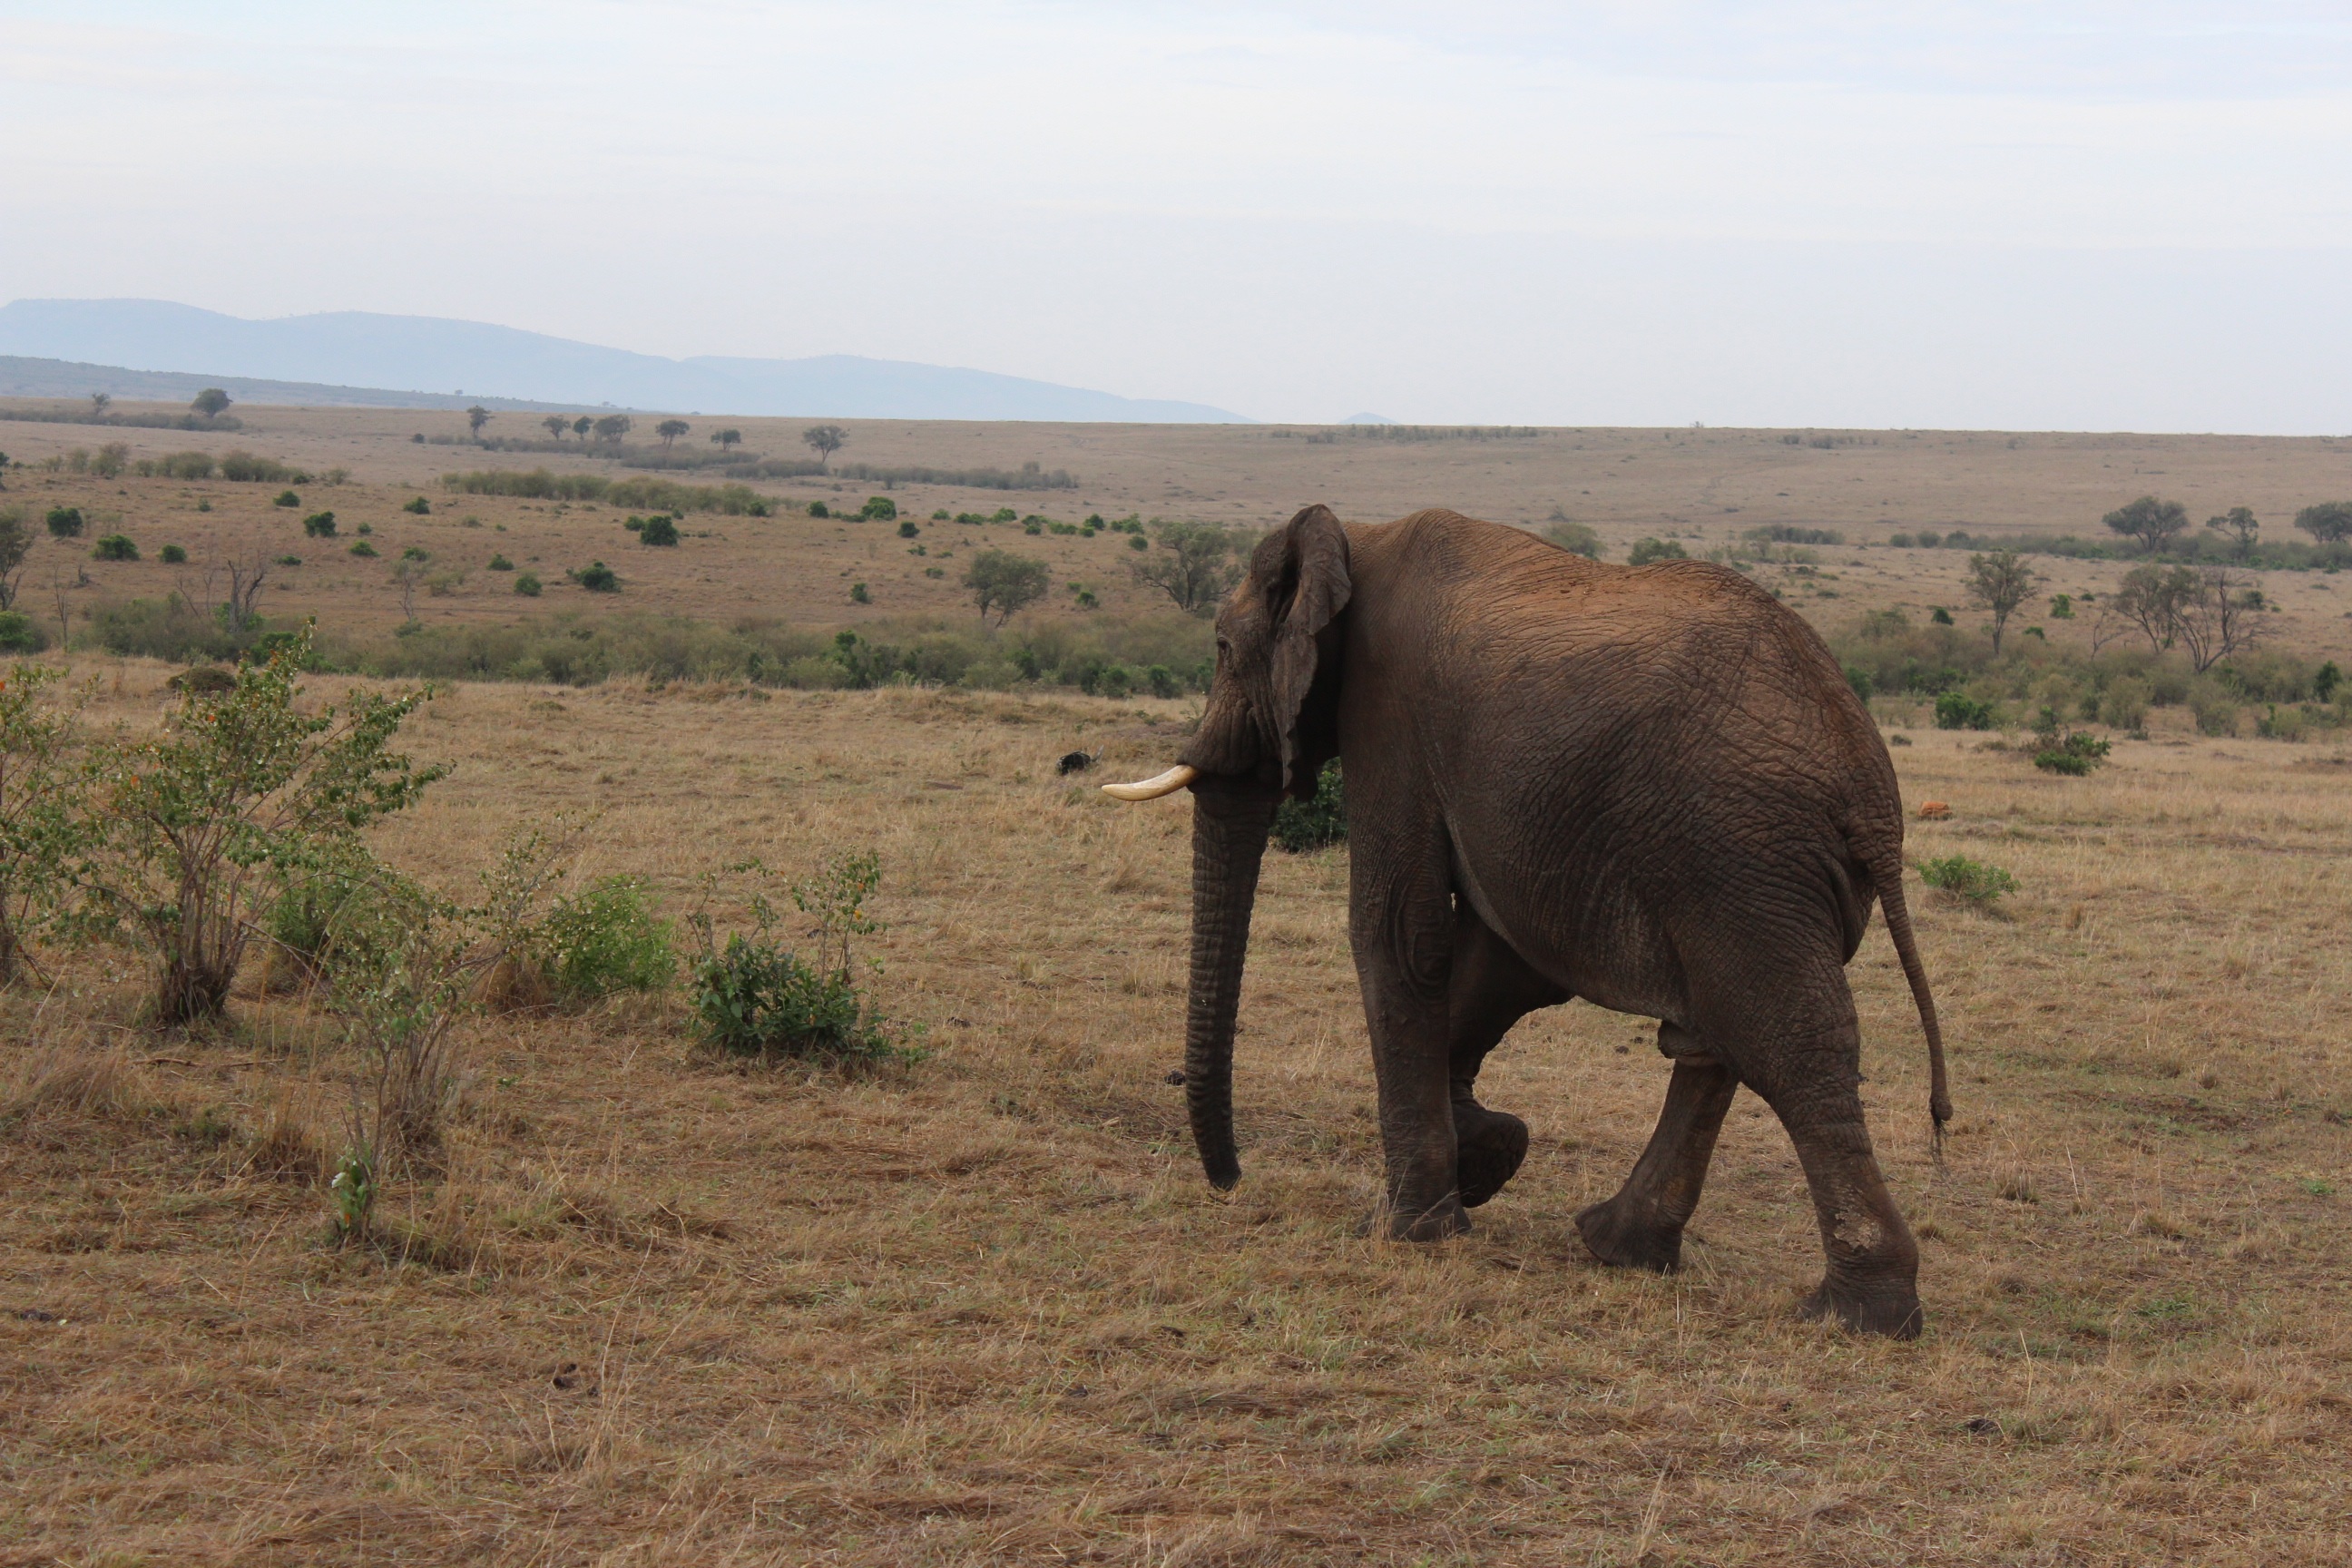
prairie, adventure, wildlife, herd, pasture, grazing, mammal, fauna, savanna, plain, elephant, grassland, safari, ecosystem, kenya, steppe, indian elephant, african elephant, massai mara, cattle like mammal, elephants and mammoths